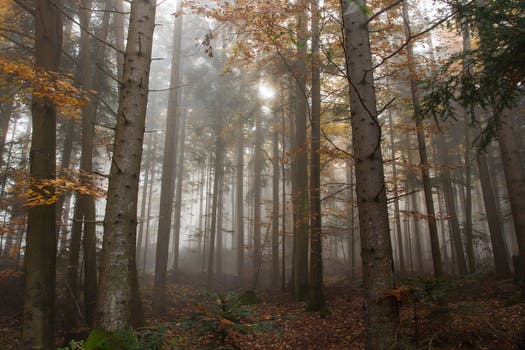
Label: No Watermark